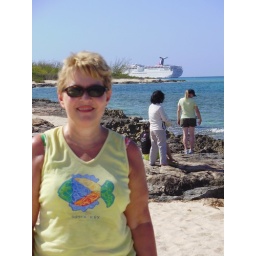
Chantdoc on the beach with cruise ship in background